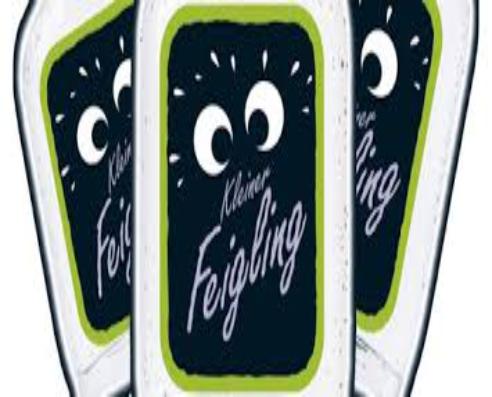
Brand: Kleiner Feigling
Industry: Food